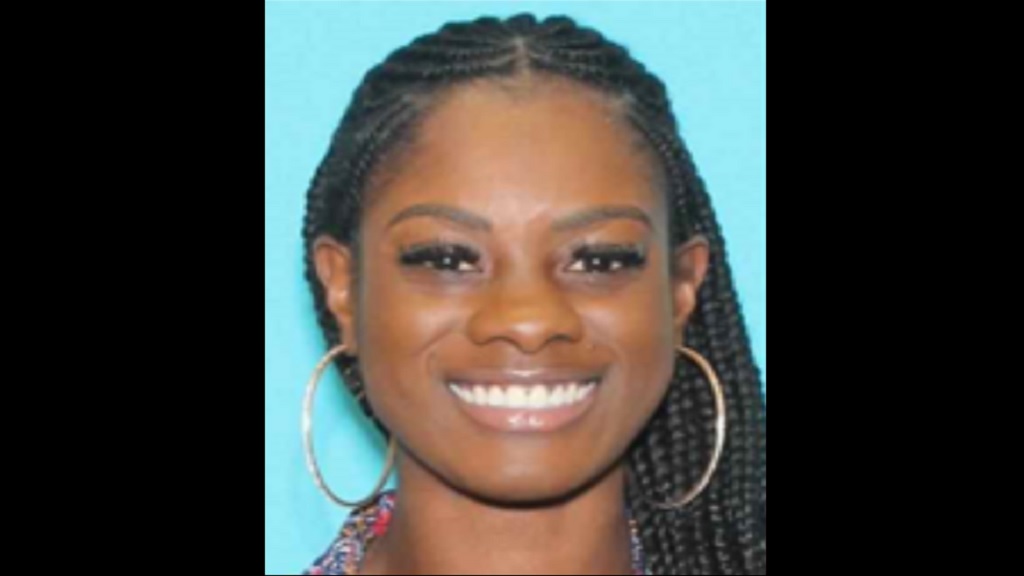
Gender: women